Roads & Traffic Authority

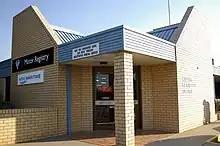
RTA Motor Registry Office in Wagga Wagga

The RTA was responsible for the registration of vehicles (including the issuing of registration plates) and the issuing of drivers licences in New South Wales, including testing and administering of licences. Additionally, the RTA produced photo cards for identification of non-drivers and issued photographic firearms licences for the New South Wales Police Firearms Registry, security licences for the New South Wales Police, Commercial Agents & Private Inquiry Agents cards and mobility parking permits.